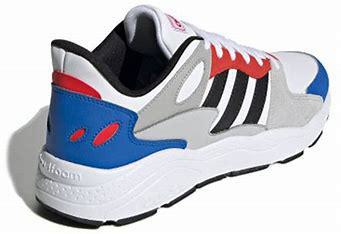
Brand: adidas
Model: neo Adidas NEO Crazychaos